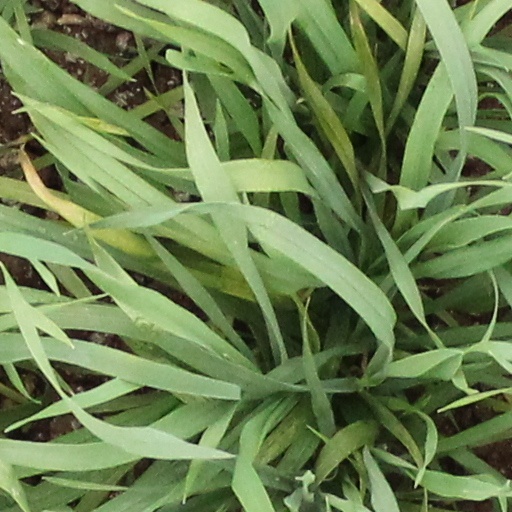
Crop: wheat